1956 United States presidential election

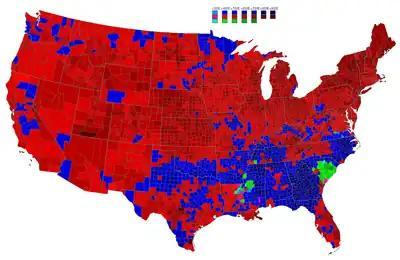
Results by county explicitly indicating the percentage for the winning candidate. Shades of red are for Eisenhower (Republican), shades of blue are for Stevenson (Democratic), and shades of green are for Unpledged Electors/Andrews (Independent/States' Rights).

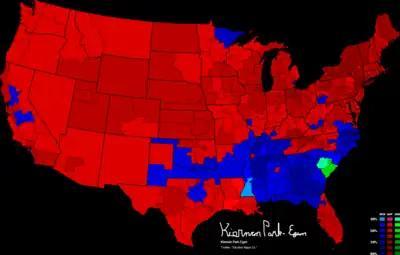
Results by congressional districts explicitly indicating the percentage for the winning candidate. Shades of red are for Eisenhower (Republican), shades of blue are for Stevenson (Democratic), and shades of green are for Unpledged Electors/Andrews (Independent/States' Rights).

Stevenson proposed significant increases in government spending for social programs and treaties with the Soviet Union to lower military spending and end nuclear testing on both sides. He also proposed to end the military draft and switch to an "all-volunteer" military. Eisenhower publicly opposed these ideas, even though in private he was working on a proposal to ban atmospheric nuclear testing. Eisenhower had retained the enormous personal and political popularity he had earned during World War II, and he maintained a comfortable lead in the polls throughout the campaign.